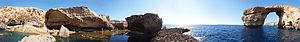
La Fenêtre d'Azur était une arche naturelle calcaire située sur l'ile de Gozo à Malte. La Fenêtre d'Azur se trouvait dans une zone géologique intéressante autour du village de Qawja, zone très populaire auprès des touristes, qui regroupe dans un petit périmètre, en plus de la fenêtre, les falaises, la mer intérieure, la baie de Dwejra et l'îlot Fungus Rock sans oublier des cart-ruts sur les falaises et le Blue Hole ou la Cave of Darkness pour les plongeurs sous-marins. La Fenêtre d'Azur s'est écroulée le 8 mars 2017 après une forte tempête.